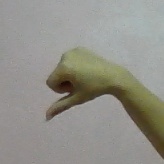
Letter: waw